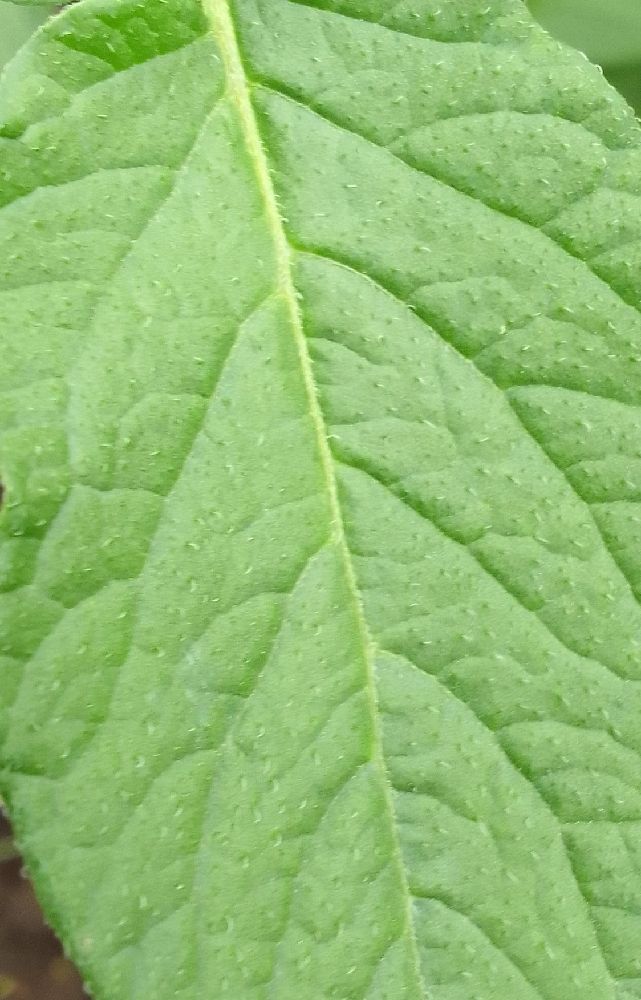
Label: Healthy